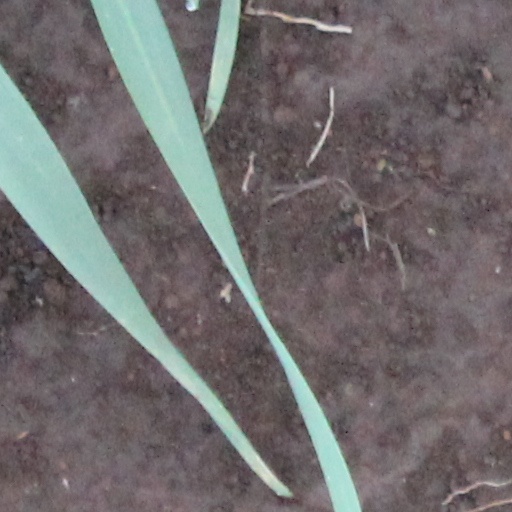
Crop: wheat